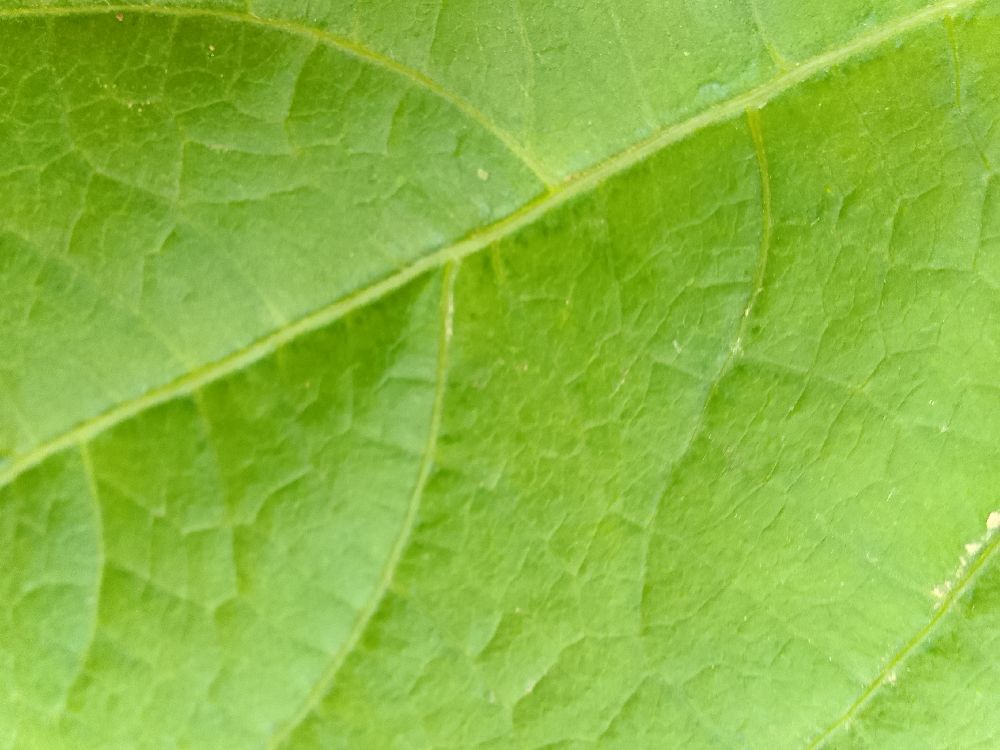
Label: healthy